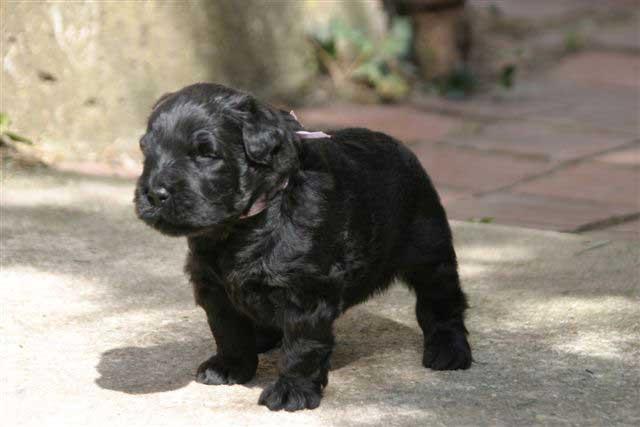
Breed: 233-n000072-Bouvier_des_Flandres